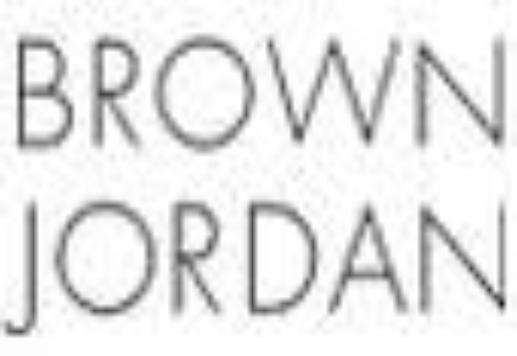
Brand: brown jordan
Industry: Necessities